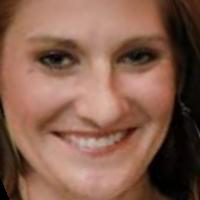
Age group: age 21-30